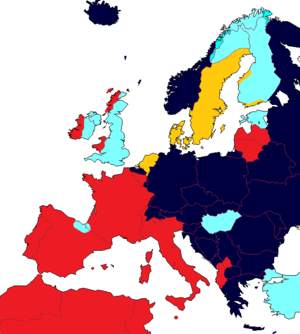
En linguistique, le genre grammatical est une caractéristique intrinsèque des noms, qui influe sur la forme de certains éléments satellites. Il divise les noms en catégories, limitées à deux ou trois pour les langues indo-européennes.